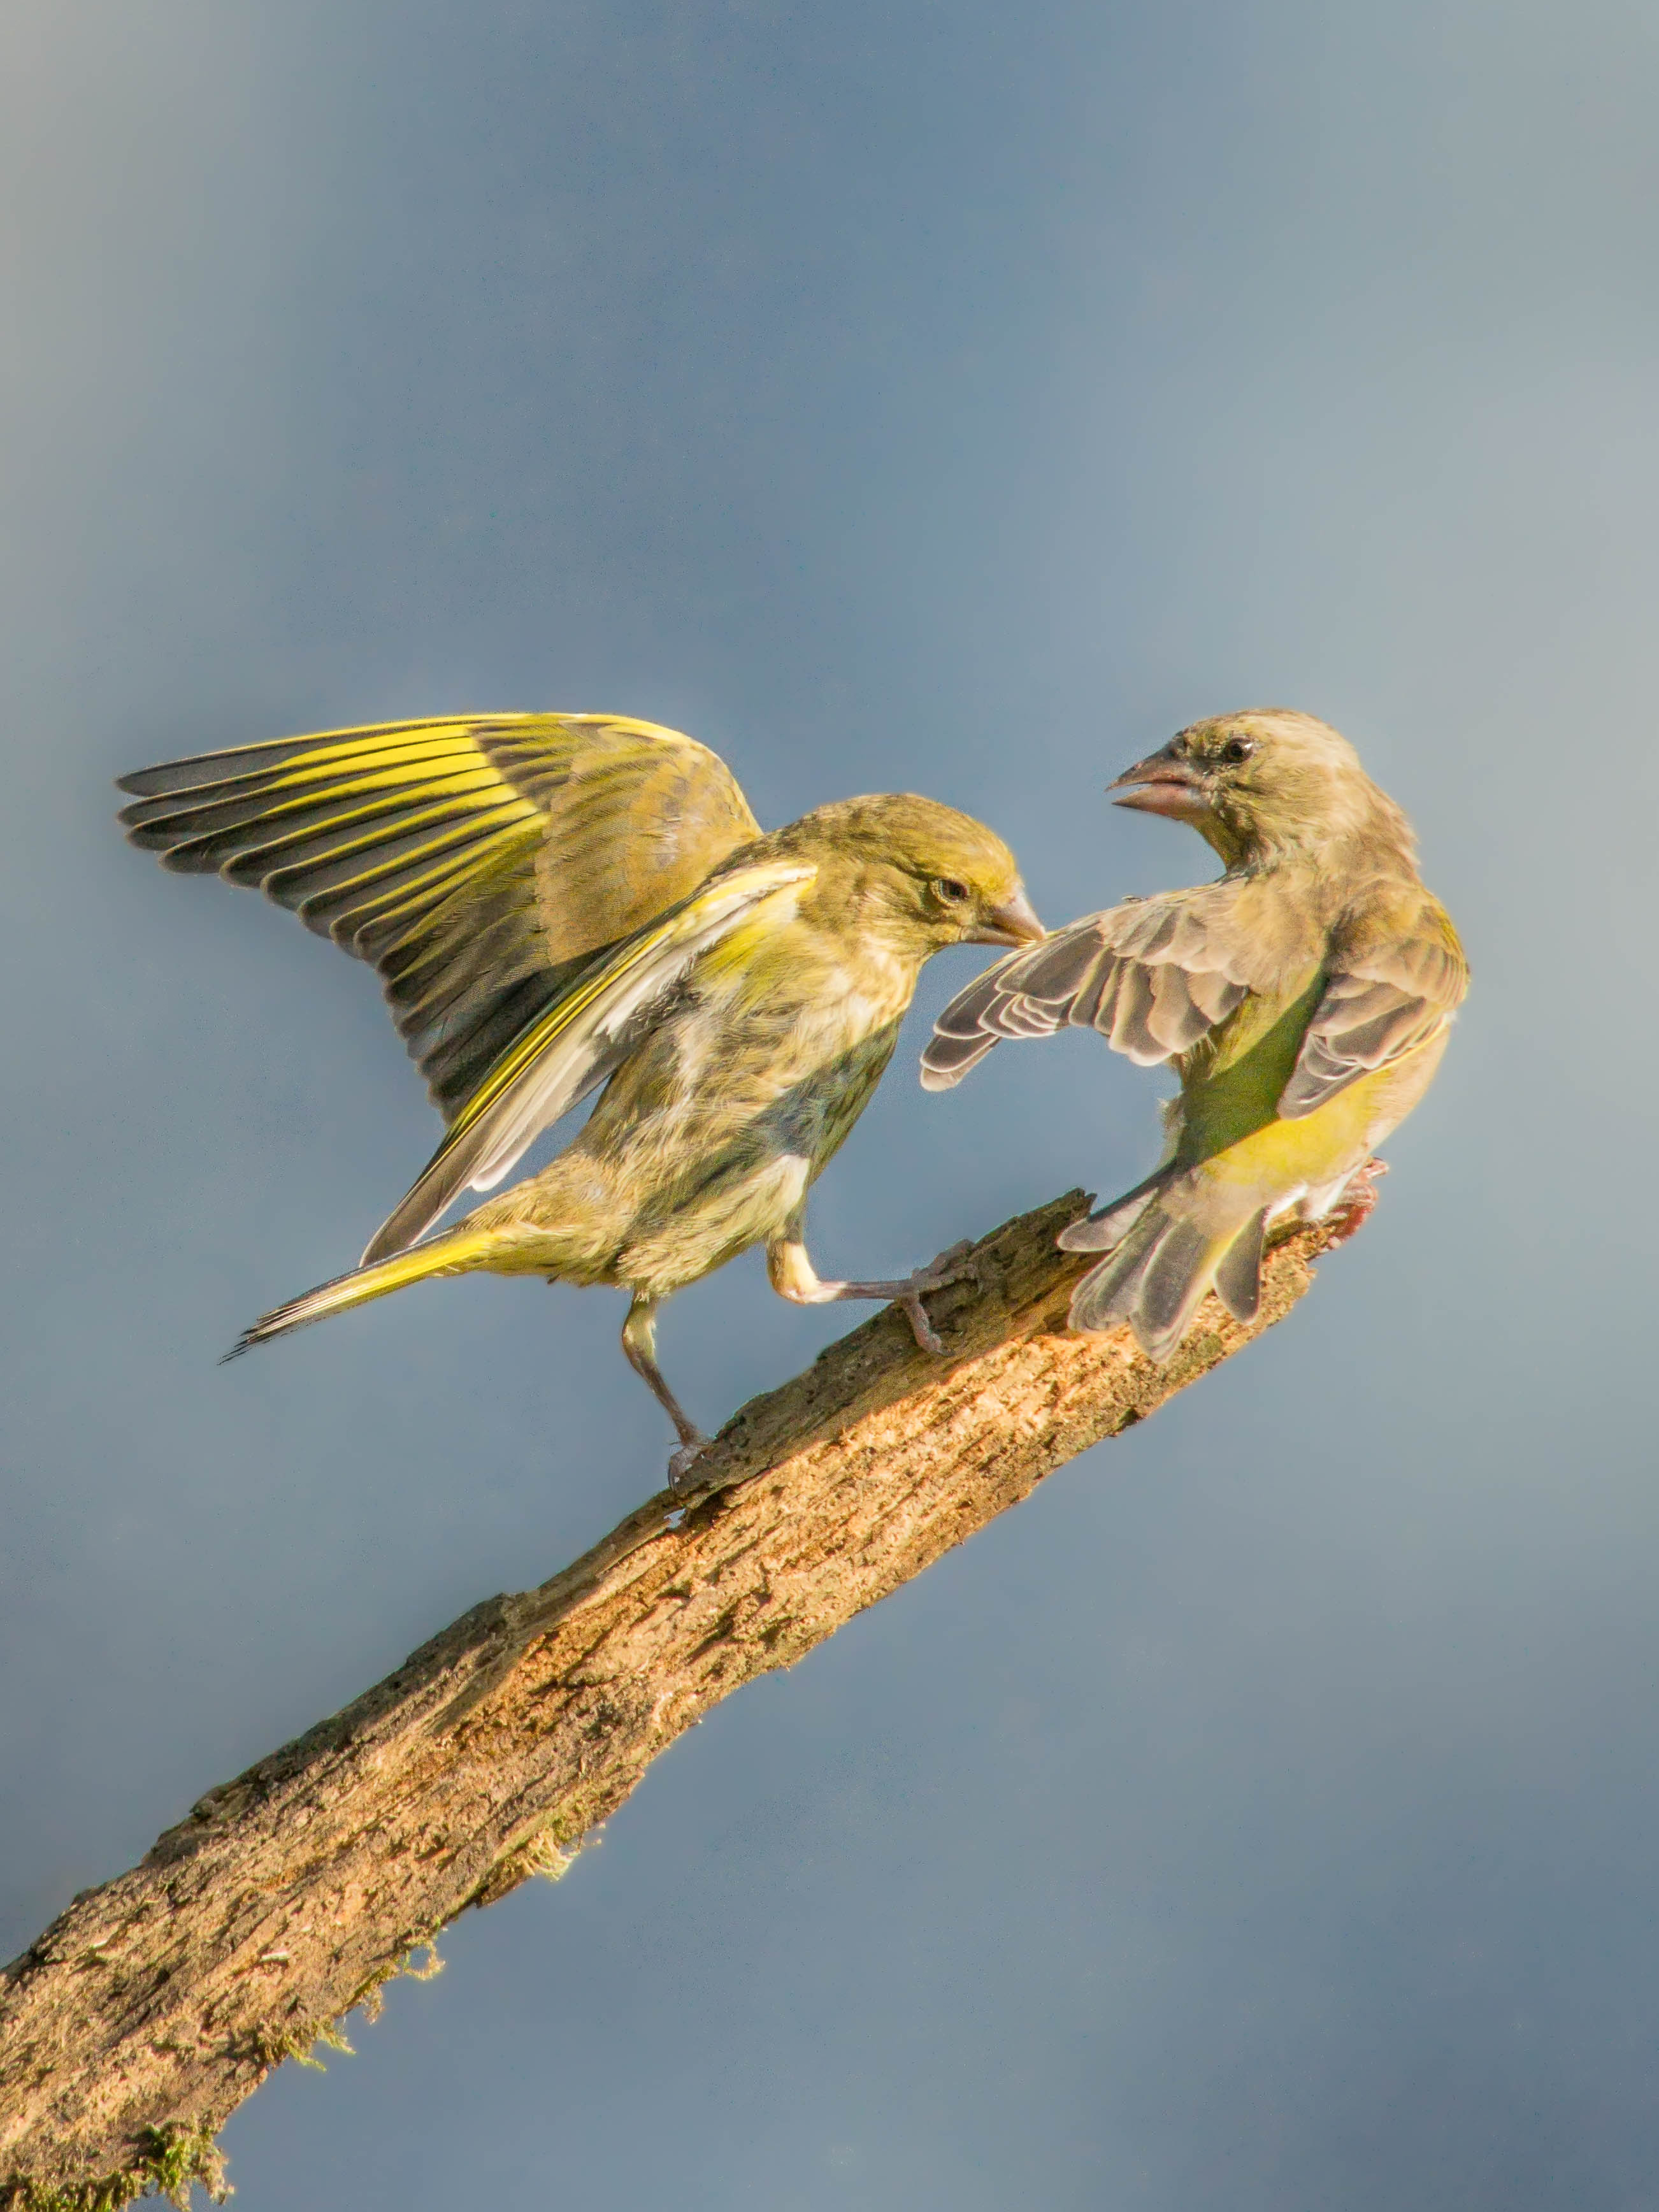
nature, bird, wing, wildlife, beak, action, yellow, fauna, birds, vertebrate, greenfinch, biting, actionbirds, wingbiting, macro photography, perching bird, accipitriformes